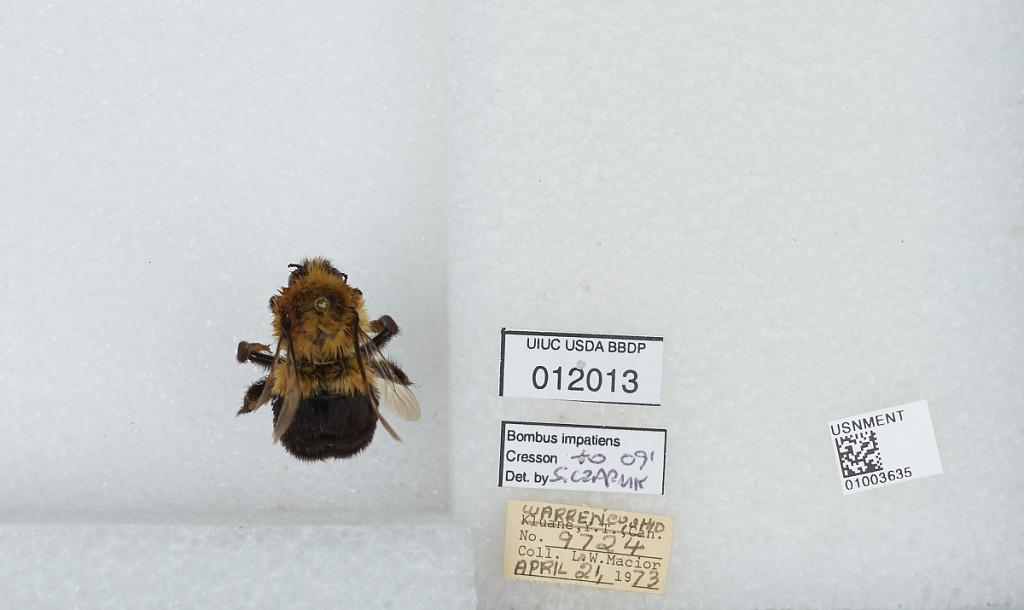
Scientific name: Bombus (Pyrobombus) impatiens Cresson
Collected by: L. Macior
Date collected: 1973-4-21
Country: United States
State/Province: Ohio
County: Warren
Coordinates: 39.4242, -84.1856
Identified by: Czarnik, S.